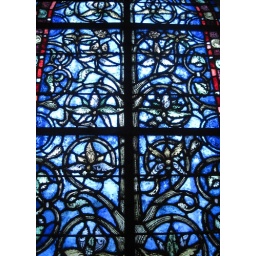
Stained glass window in a deambulatory of the crypt of Saint-Denis basilica